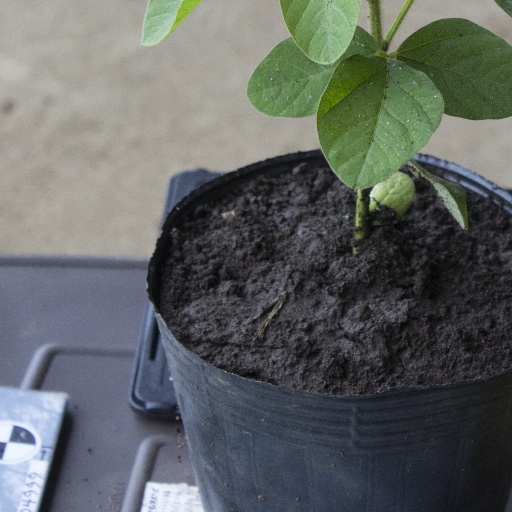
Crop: soybean